Dickensian (TV series)

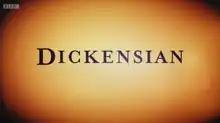

Dickensian is a British drama television series that premiered on BBC One from 26 December 2015 to 21 February 2016. The 20-part series, created and co-written by Tony Jordan, brings characters from many Charles Dickens novels together in one Victorian London neighbourhood, as Inspector Bucket investigates the murder of Ebenezer Scrooge's partner Jacob Marley.